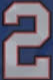
Number: 2